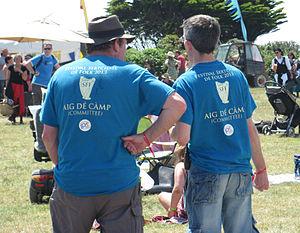
Sercq est une petite île Anglo-Normande, de 5,4 km², située dans la Manche, très proche de Guernesey.
Le sercquiais est une variété de langue normande parlée à l'île Anglo-Normande de Sercq. Il est proche du normand continental.